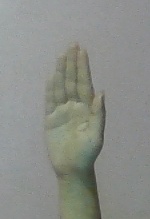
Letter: seen